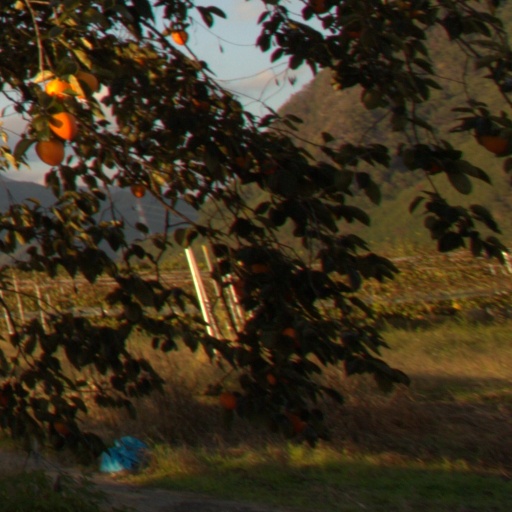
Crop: grape